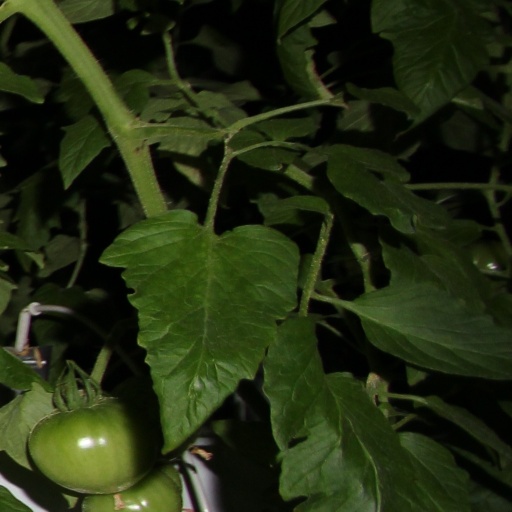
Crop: tomato